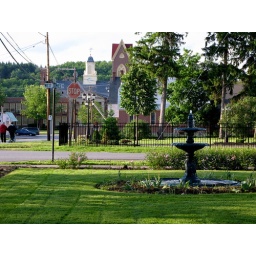
Rehearsals take place in the building with the white dome. I'm standing in my front yard on West James.